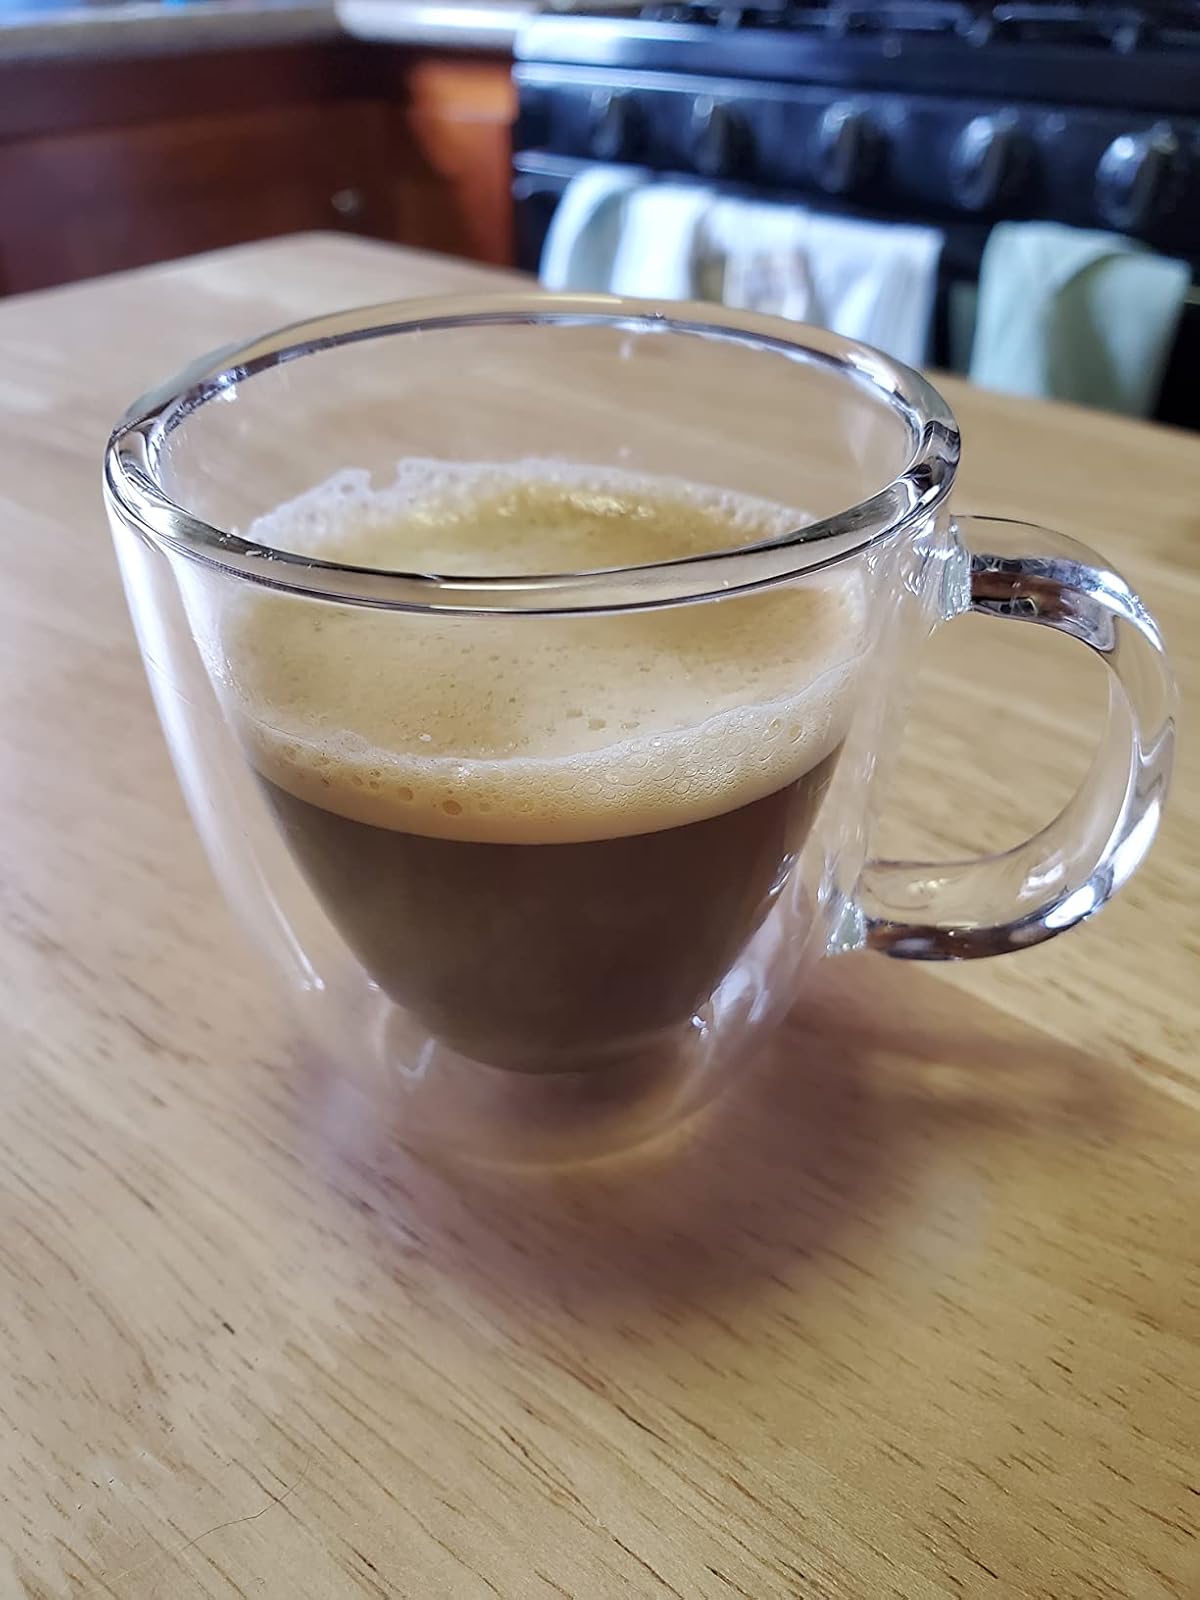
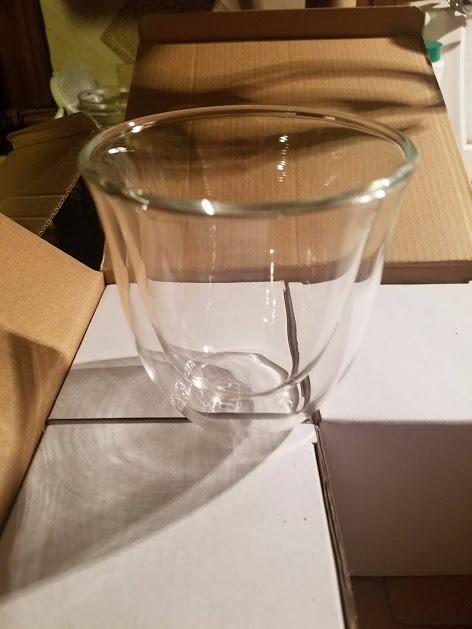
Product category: items_mug
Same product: no